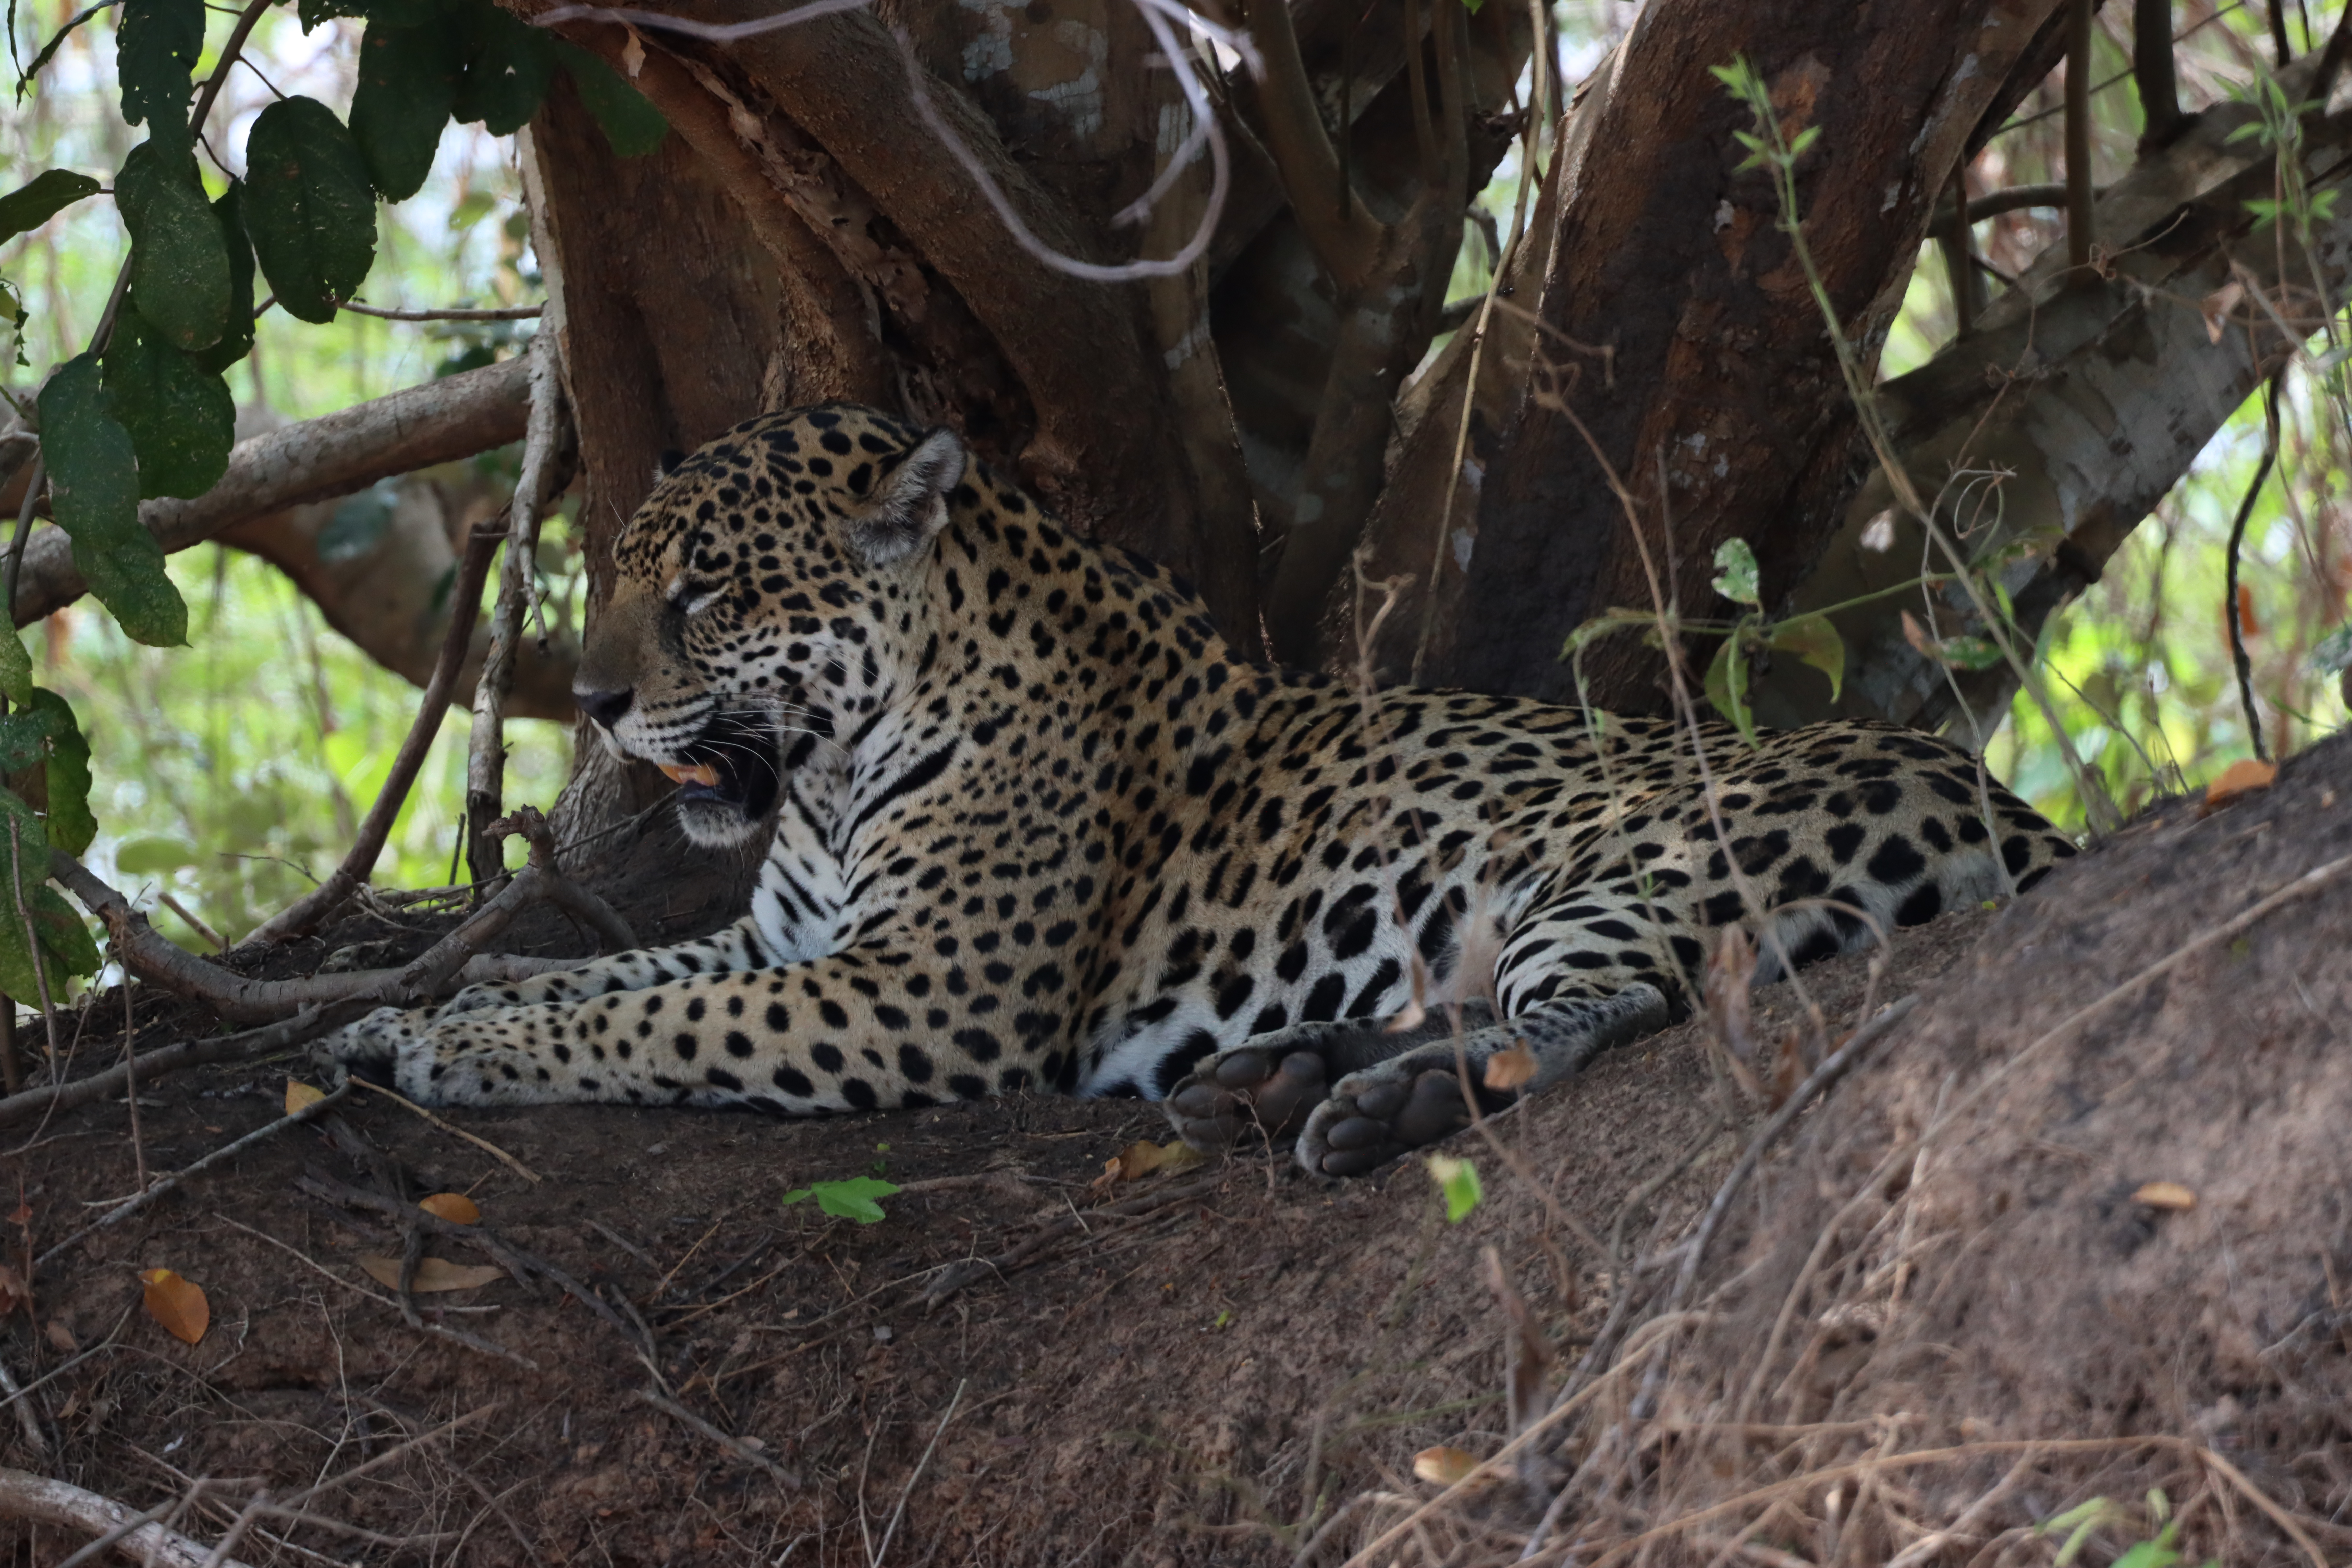
Jaguar: Jaju